The Christian Manifesto

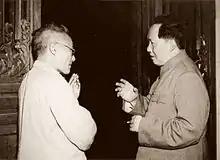
Y. T. Wu (left) having a conversation with Mao Zedong in June 1950, between the approval and publication of "The Christian Manifesto"

Y. T. Wu and other Shanghai churchmen were joined by Protestants from the northern regions of China to hold talks with Premier Zhou Enlai in May 1950. Some of the other Christian leaders included in the 19-strong delegation were Deng Yuzhi, T. C. Chao, and . Three such meetings were arranged, on the 2nd, 6th, and 13th, each lasting several hours. On the agenda were, most likely, all four problems of the Church: reliance on foreign funding, irreconcilability of faith and the communist ideology, suspicion towards local party cadres, and resistance to China's friendly ties with the Soviet Union. It was, however, the local CCP cadres that were the Church leaders' main concern and the reason they had requested audience with Zhou.